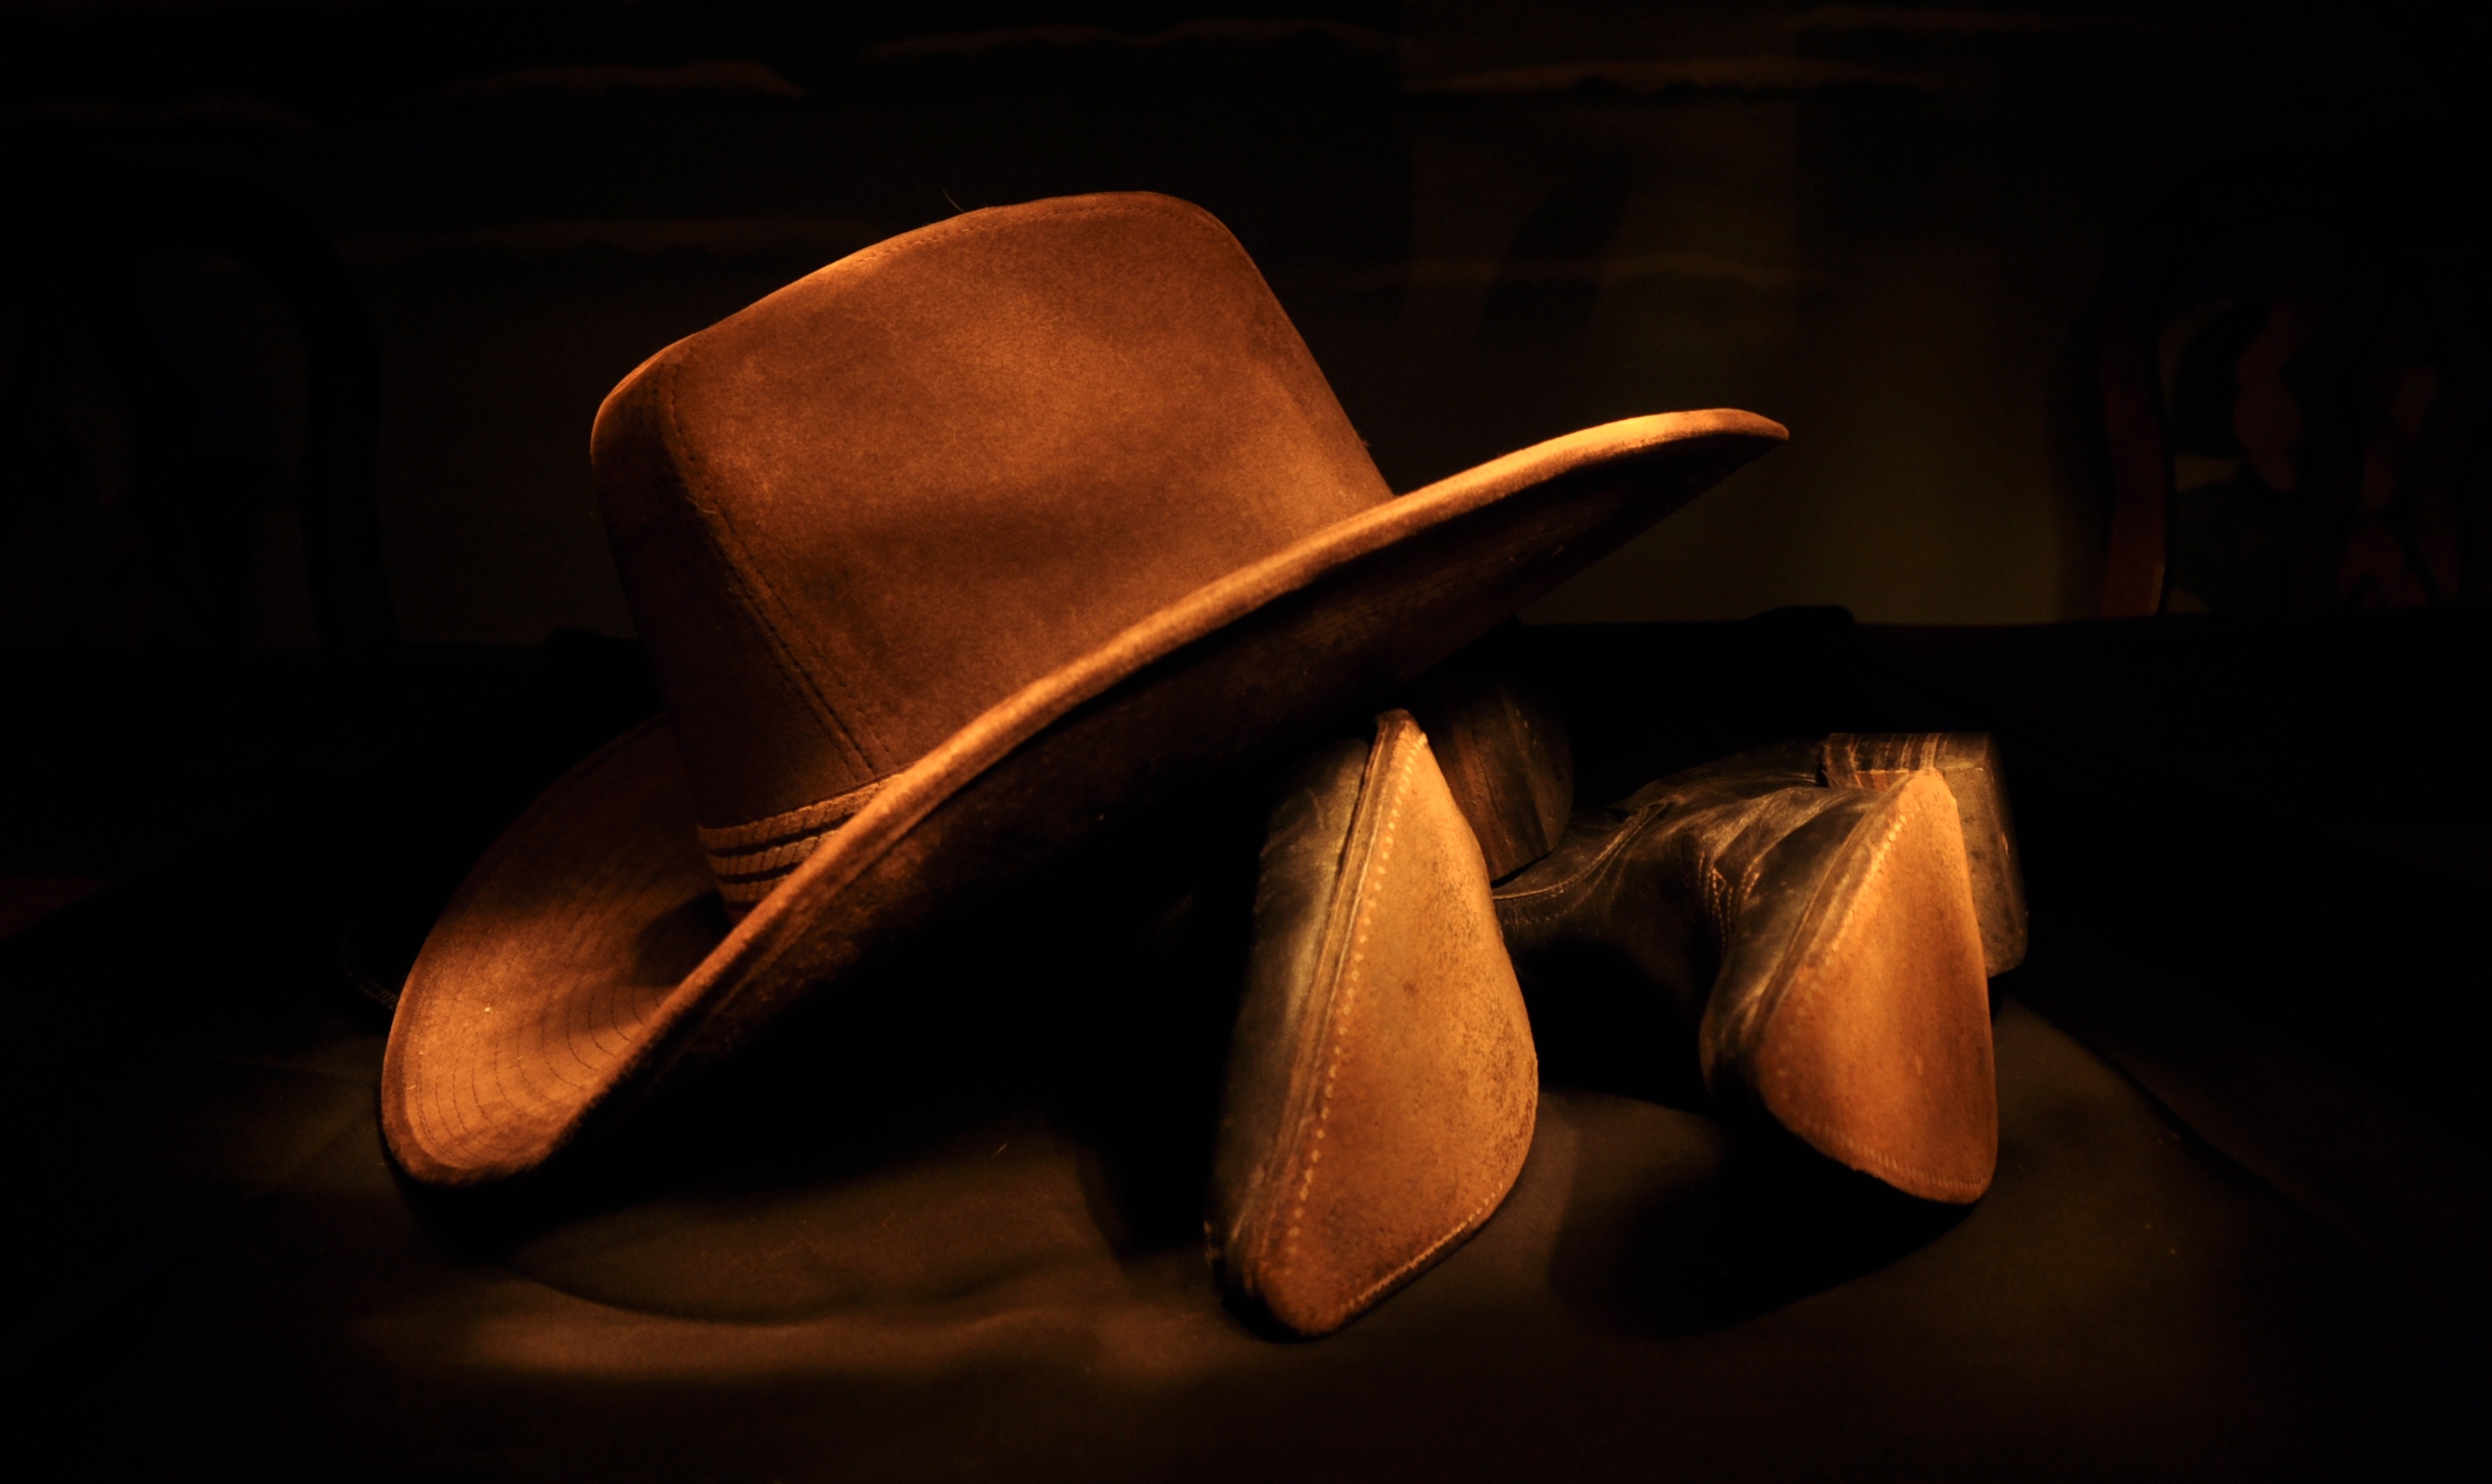
light, night, photography, brown, hat, darkness, clothing, black, lighting, light painting, close up, macro photography, still life photography, cowboy hat, cowboy boots, computer wallpaper